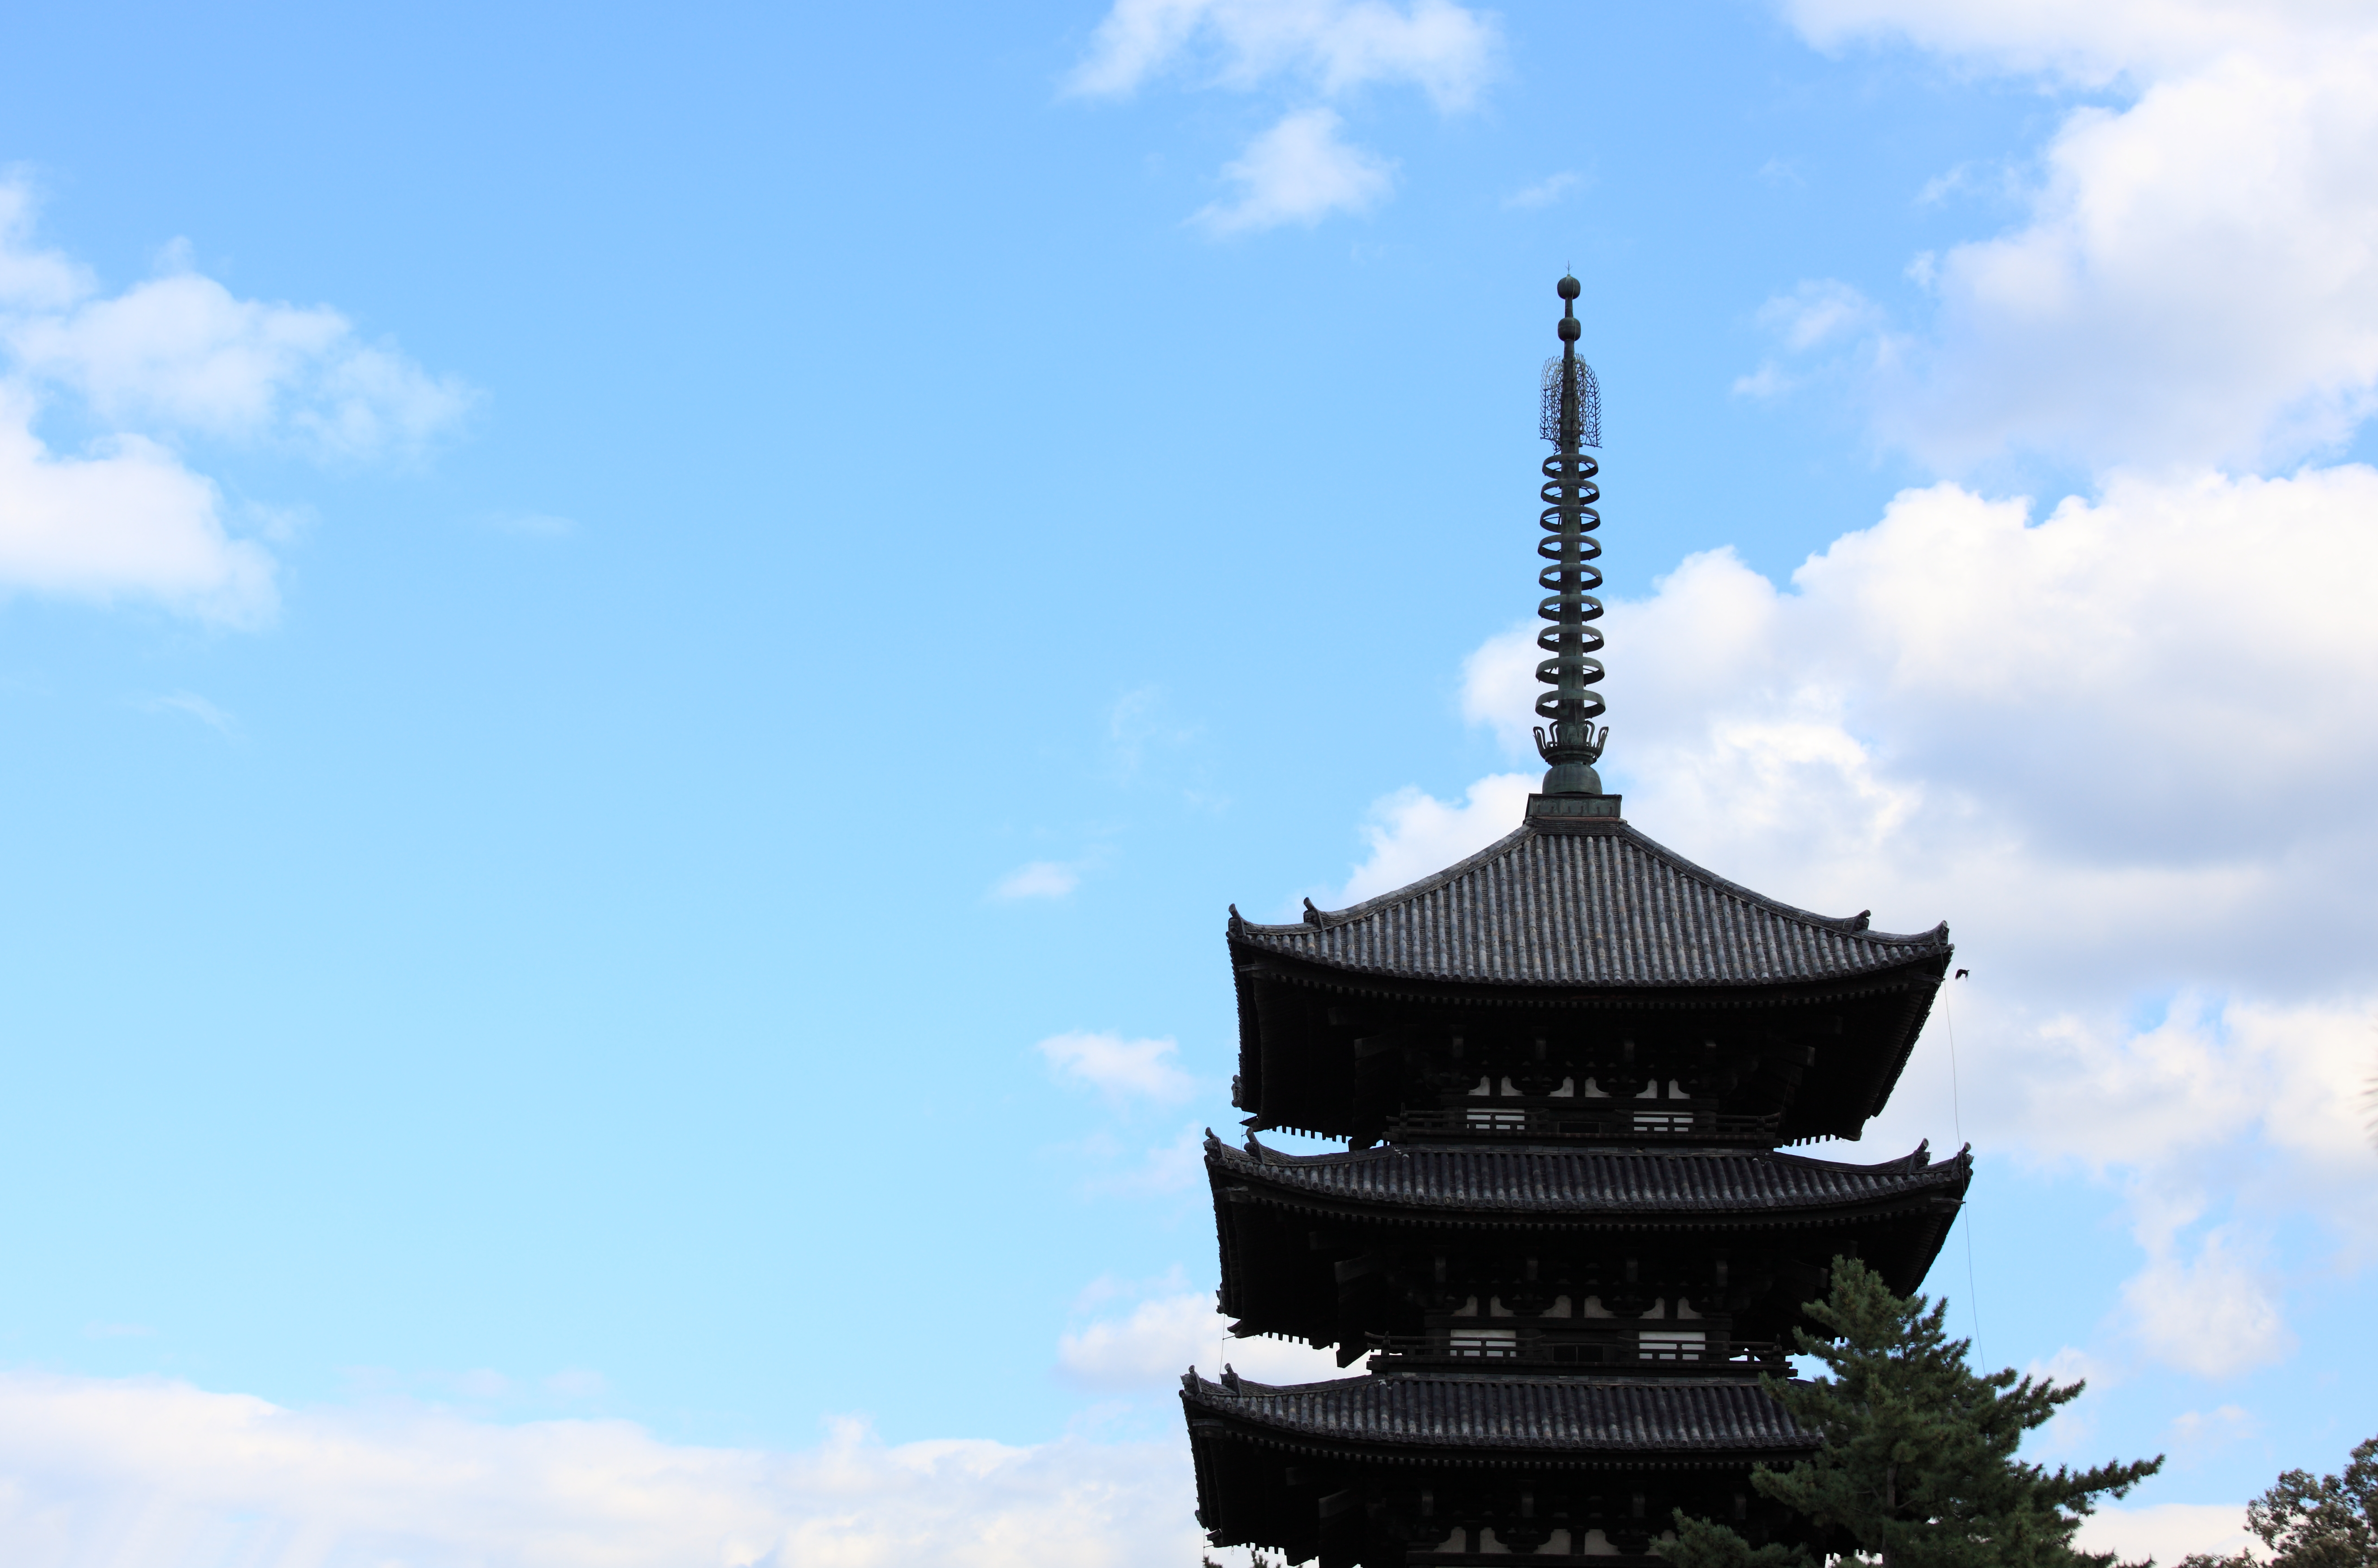
cloud, architecture, sky, skyscraper, high, tower, landmark, religious, temple, japanese, spire, nara, 5d, hires, markii, hi, res, resolution, pagoda, kohfukuji, fivestoried